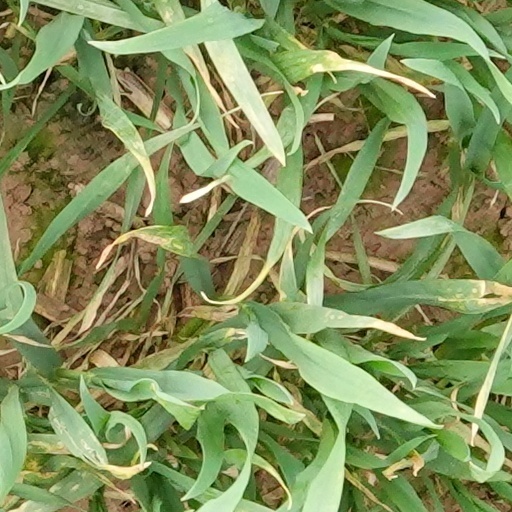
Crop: wheat